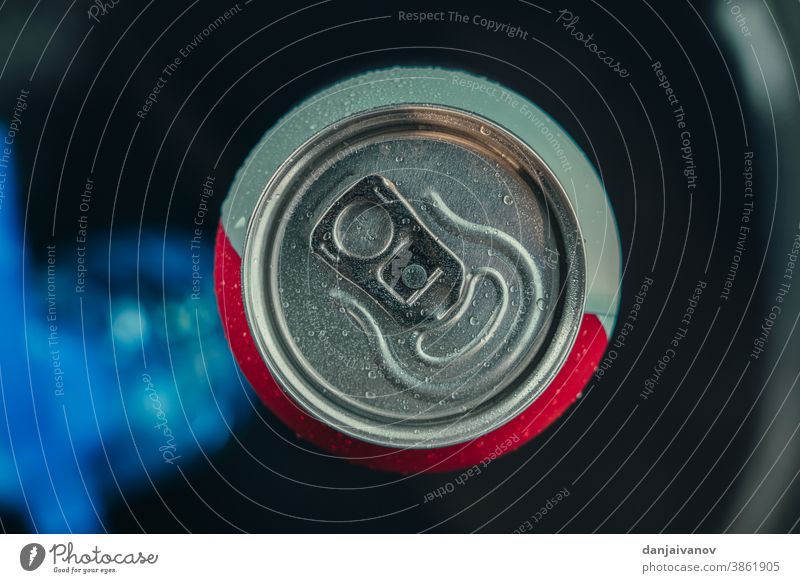
Label: metal